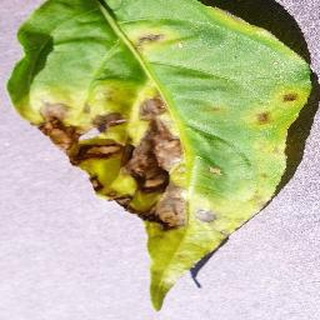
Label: bell_pepper_bacterial_spot